Lamb's Creek Bridge

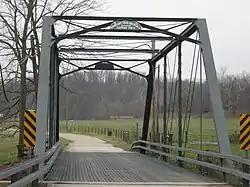
Lamb's Creek Bridge, December 2011

Lamb's Creek Bridge, also known as Morgan County Bridge No. 146 and Burnett's Creek Bridge, is a historic Pratt through truss bridge located in Jefferson Township, Morgan County, Indiana. It was built in 1893 by the Wrought Iron Bridge Company. It is long and wide. It is supported by cast-in-place concrete abutments.